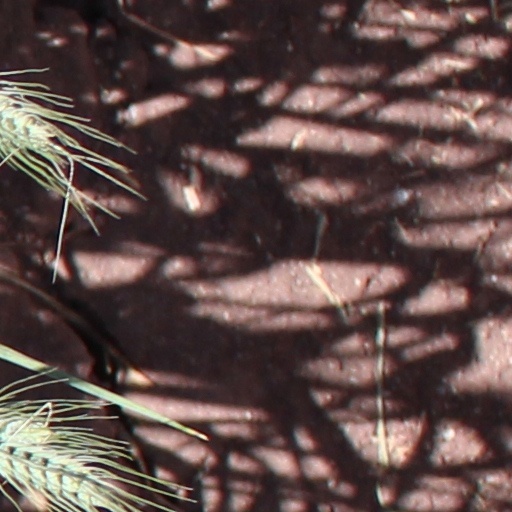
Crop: wheat